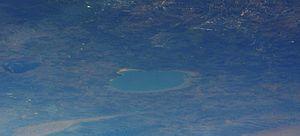
La Sebkha de Bazer
Cet article recense les zones humides d'Algérie concernées par la convention de Ramsar.